98th Guards Airborne Division

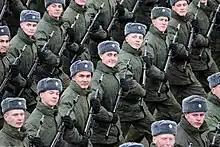
98th Guards Airborne Division in April 2012

In October 1992, the 300th Guards Parachute Regiment was detached and sent to Abakan in the Siberian Military District. In the city of Abakan, four years later, the 300th Guards Parachute Regiment was reorganised as the 100th independent Guards Airborne Brigade, but was then disbanded circa 1998.